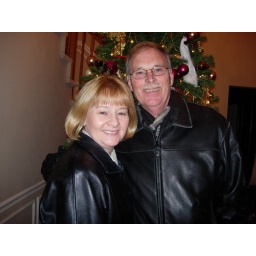
They look cute together in their black leather jackets as they head out the door.